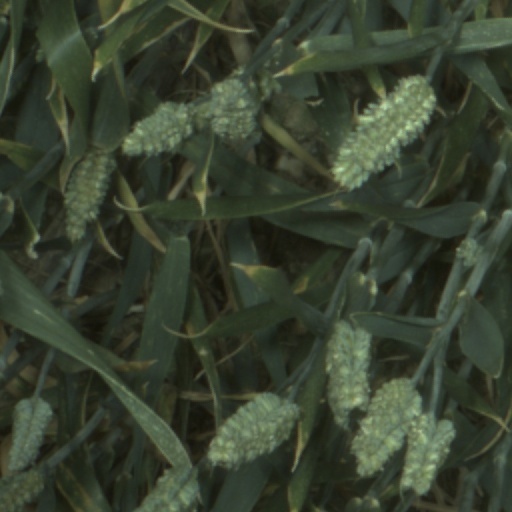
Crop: wheat